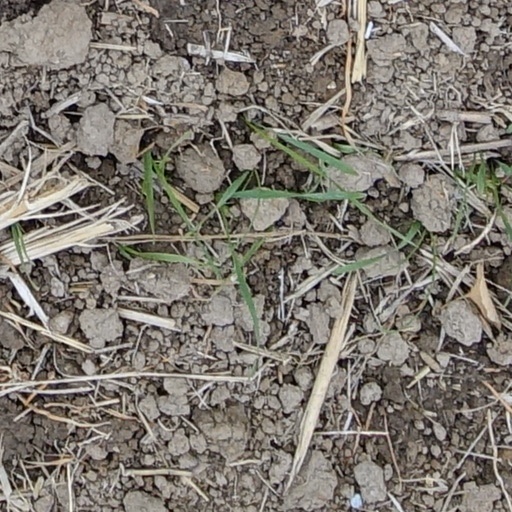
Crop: wheat